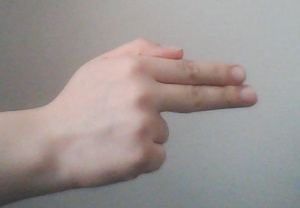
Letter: ghain